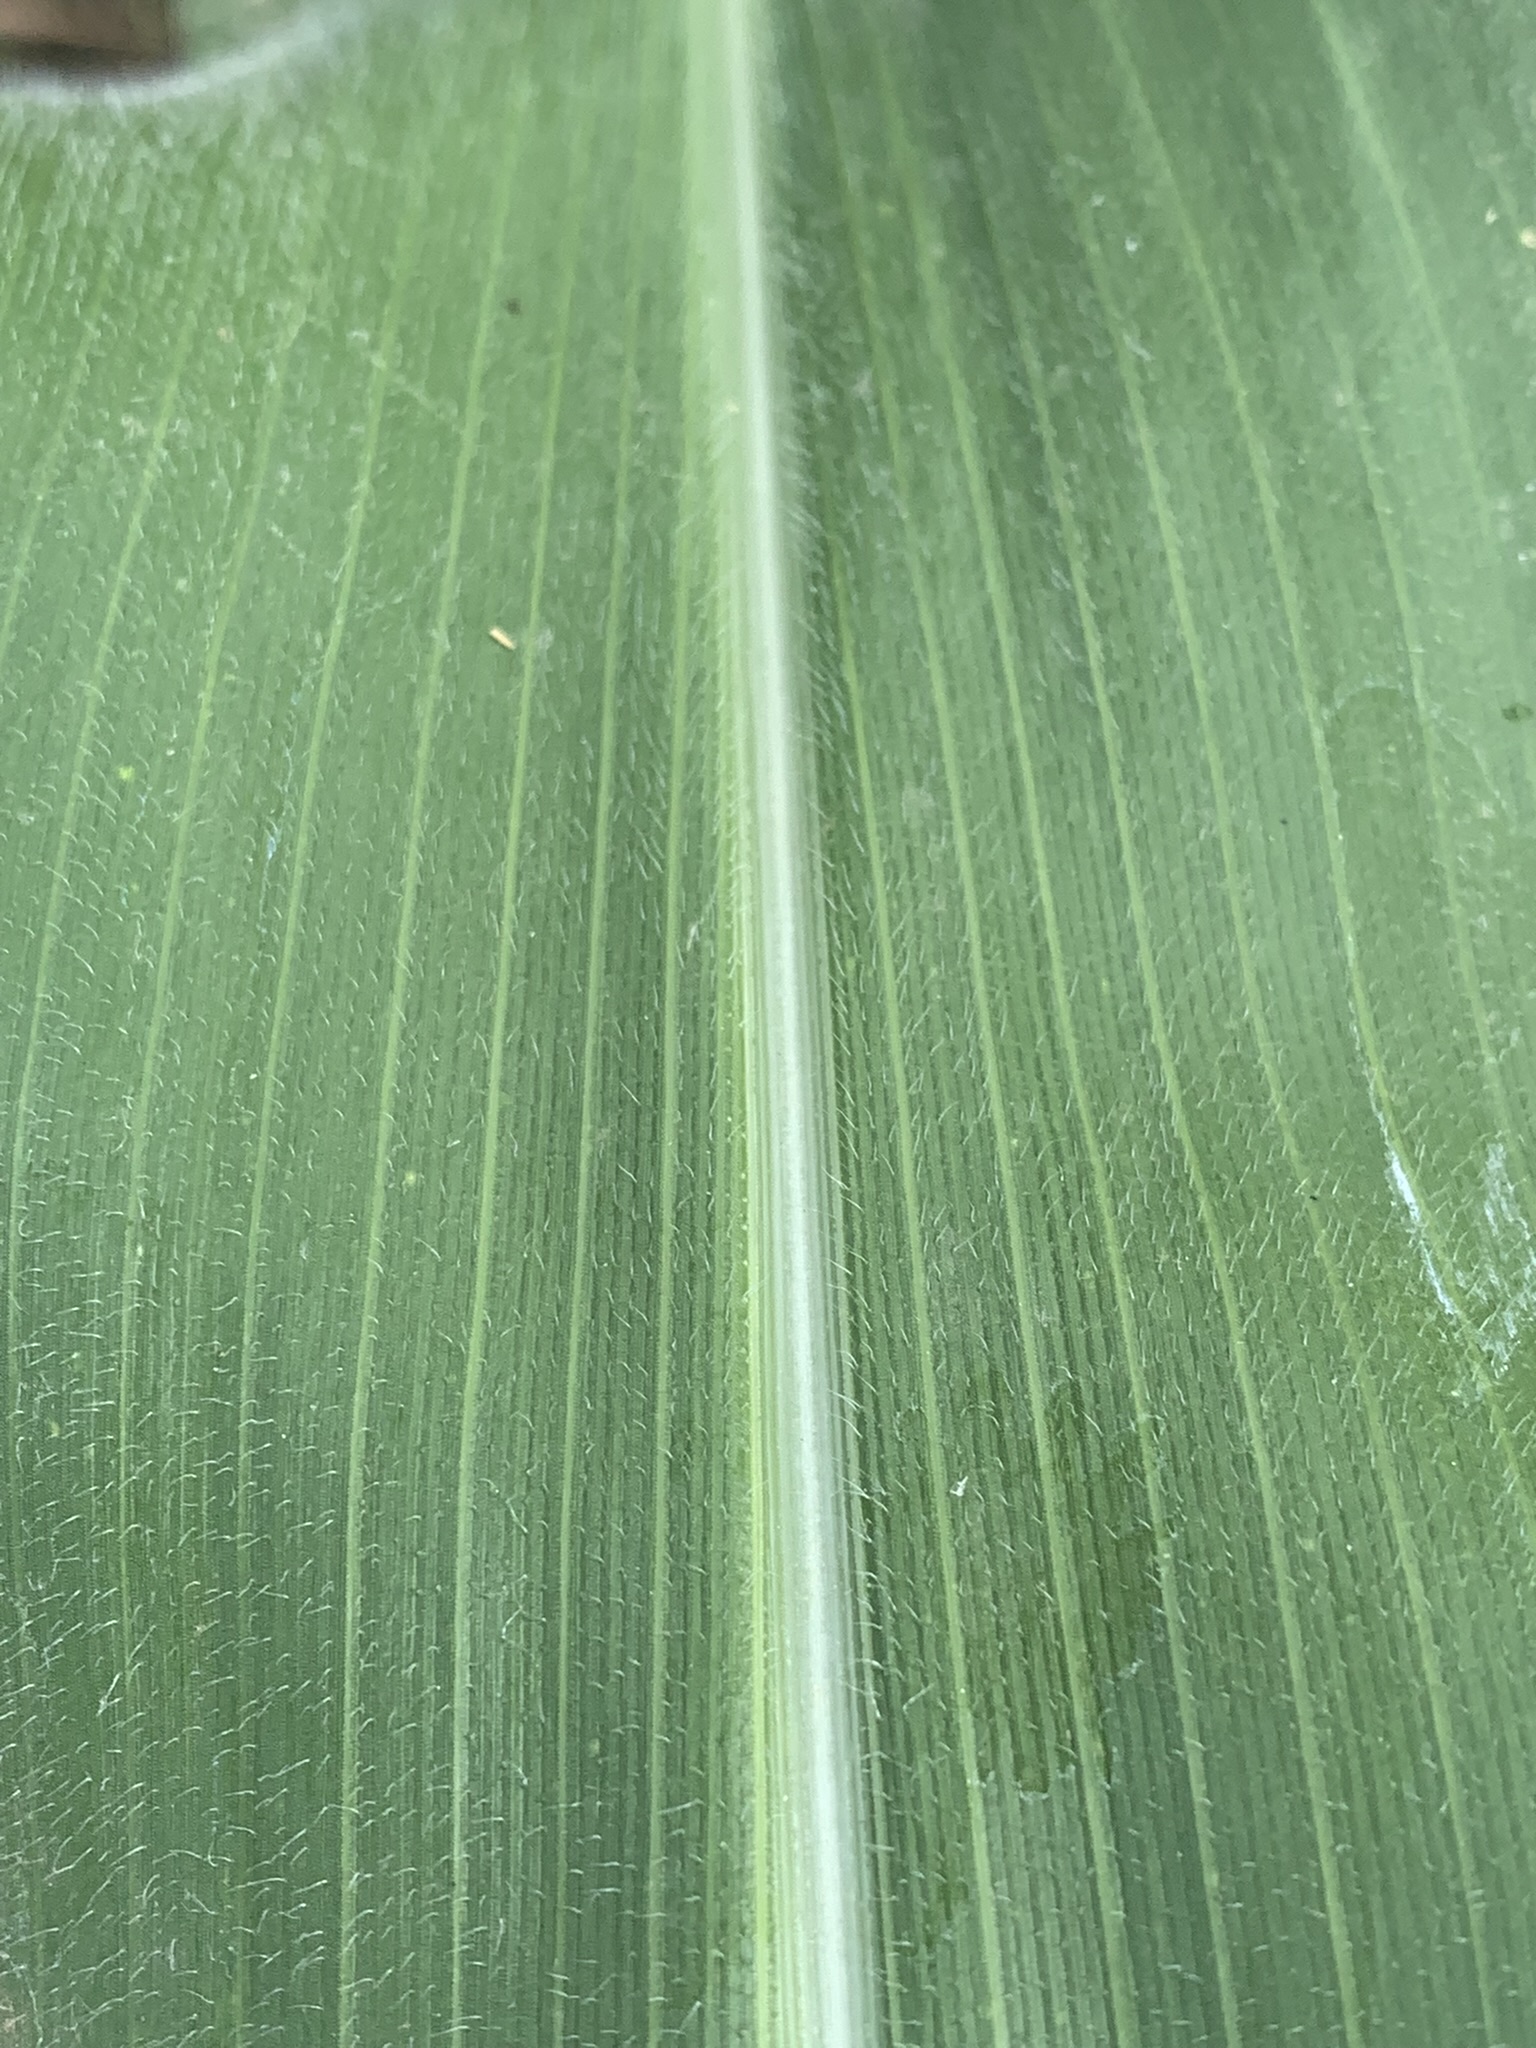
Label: Healthy